Love Don't Live Here Anymore

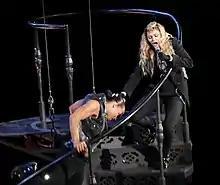
Madonna performing the mashup of "HeartBreakCity" and "Love Don't Live Here Anymore" during the Rebel Heart Tour (2015–16)

The music video which makes use of the Soulpower Remix was directed by Jean-Baptiste Mondino who worked with Madonna in her videos for "Open Your Heart", "Justify My Love" and "Human Nature" and shot on March 4, 1996, at the Confitería del Molino in Buenos Aires, Argentina, on a day off from filming "Evita". Maria Gallagher was the producer, with Jean-Yves Escoffier serving as director of photography. It was a Bandits Production. In her "Evita" diaries, published by "Vanity Fair" magazine in 1996, Madonna made reference to the video shoot. In her writings, she specifically mentioned forgetting the lyrics of the song, suggesting she was having an identity crisis of sorts, trying to juggle her own identity with that of her role of Eva Perón in "Evita". Madonna was also in the early stages of her pregnancy with daughter Lourdes while making the video. Hence, she felt great stress while shooting it, which led her to forget the lyrics.